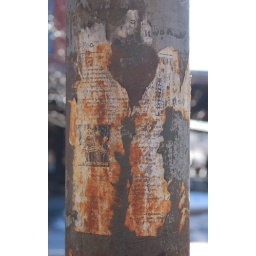
A pole with a rusty piece of paper in the Old Market in Omaha, NE